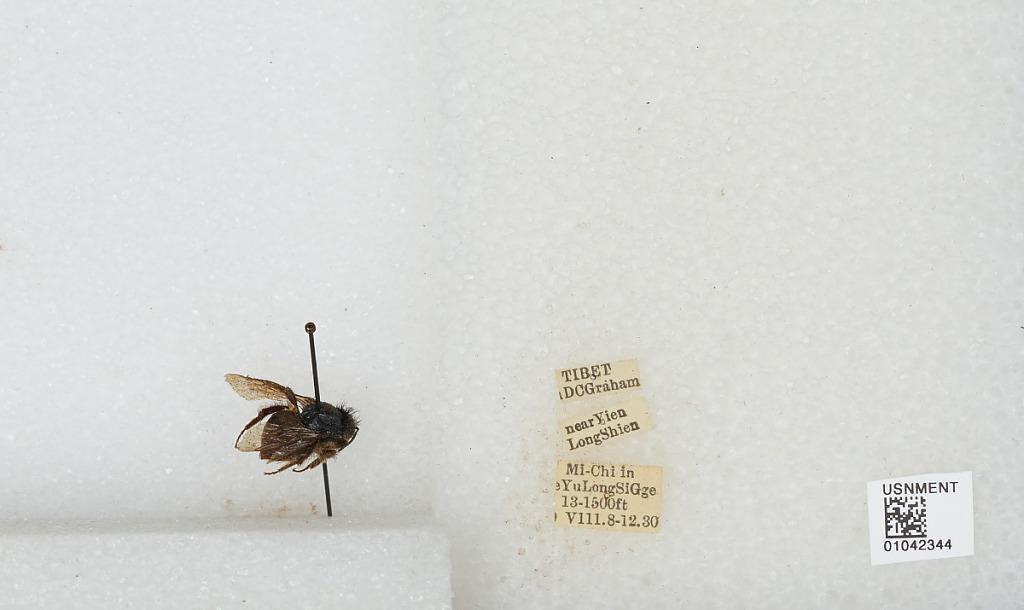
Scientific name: Bombus sp.
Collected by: D. Graham
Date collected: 1930-8-8
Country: China
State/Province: Tibet Autonomous Region
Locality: near Yien Long Shien Mi-Chi in Yu Long Si Gge